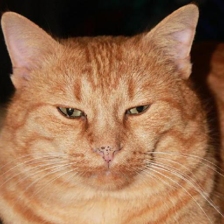
Label: animals